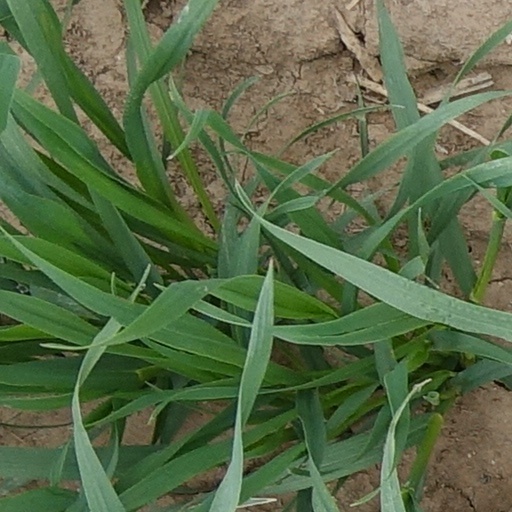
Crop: wheat